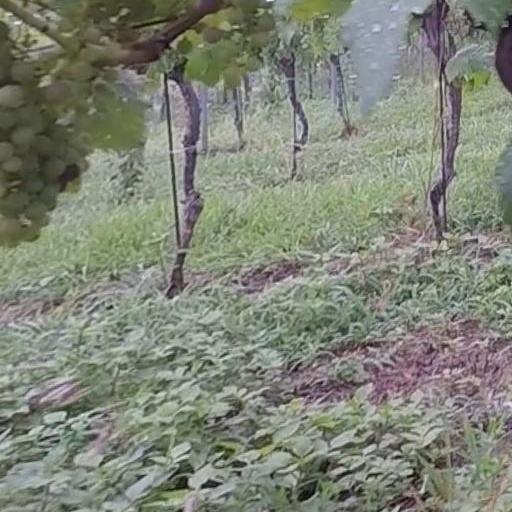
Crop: grape